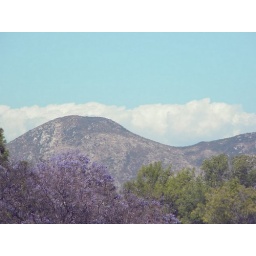
The mountains and clouds look fake. +7 in comments.